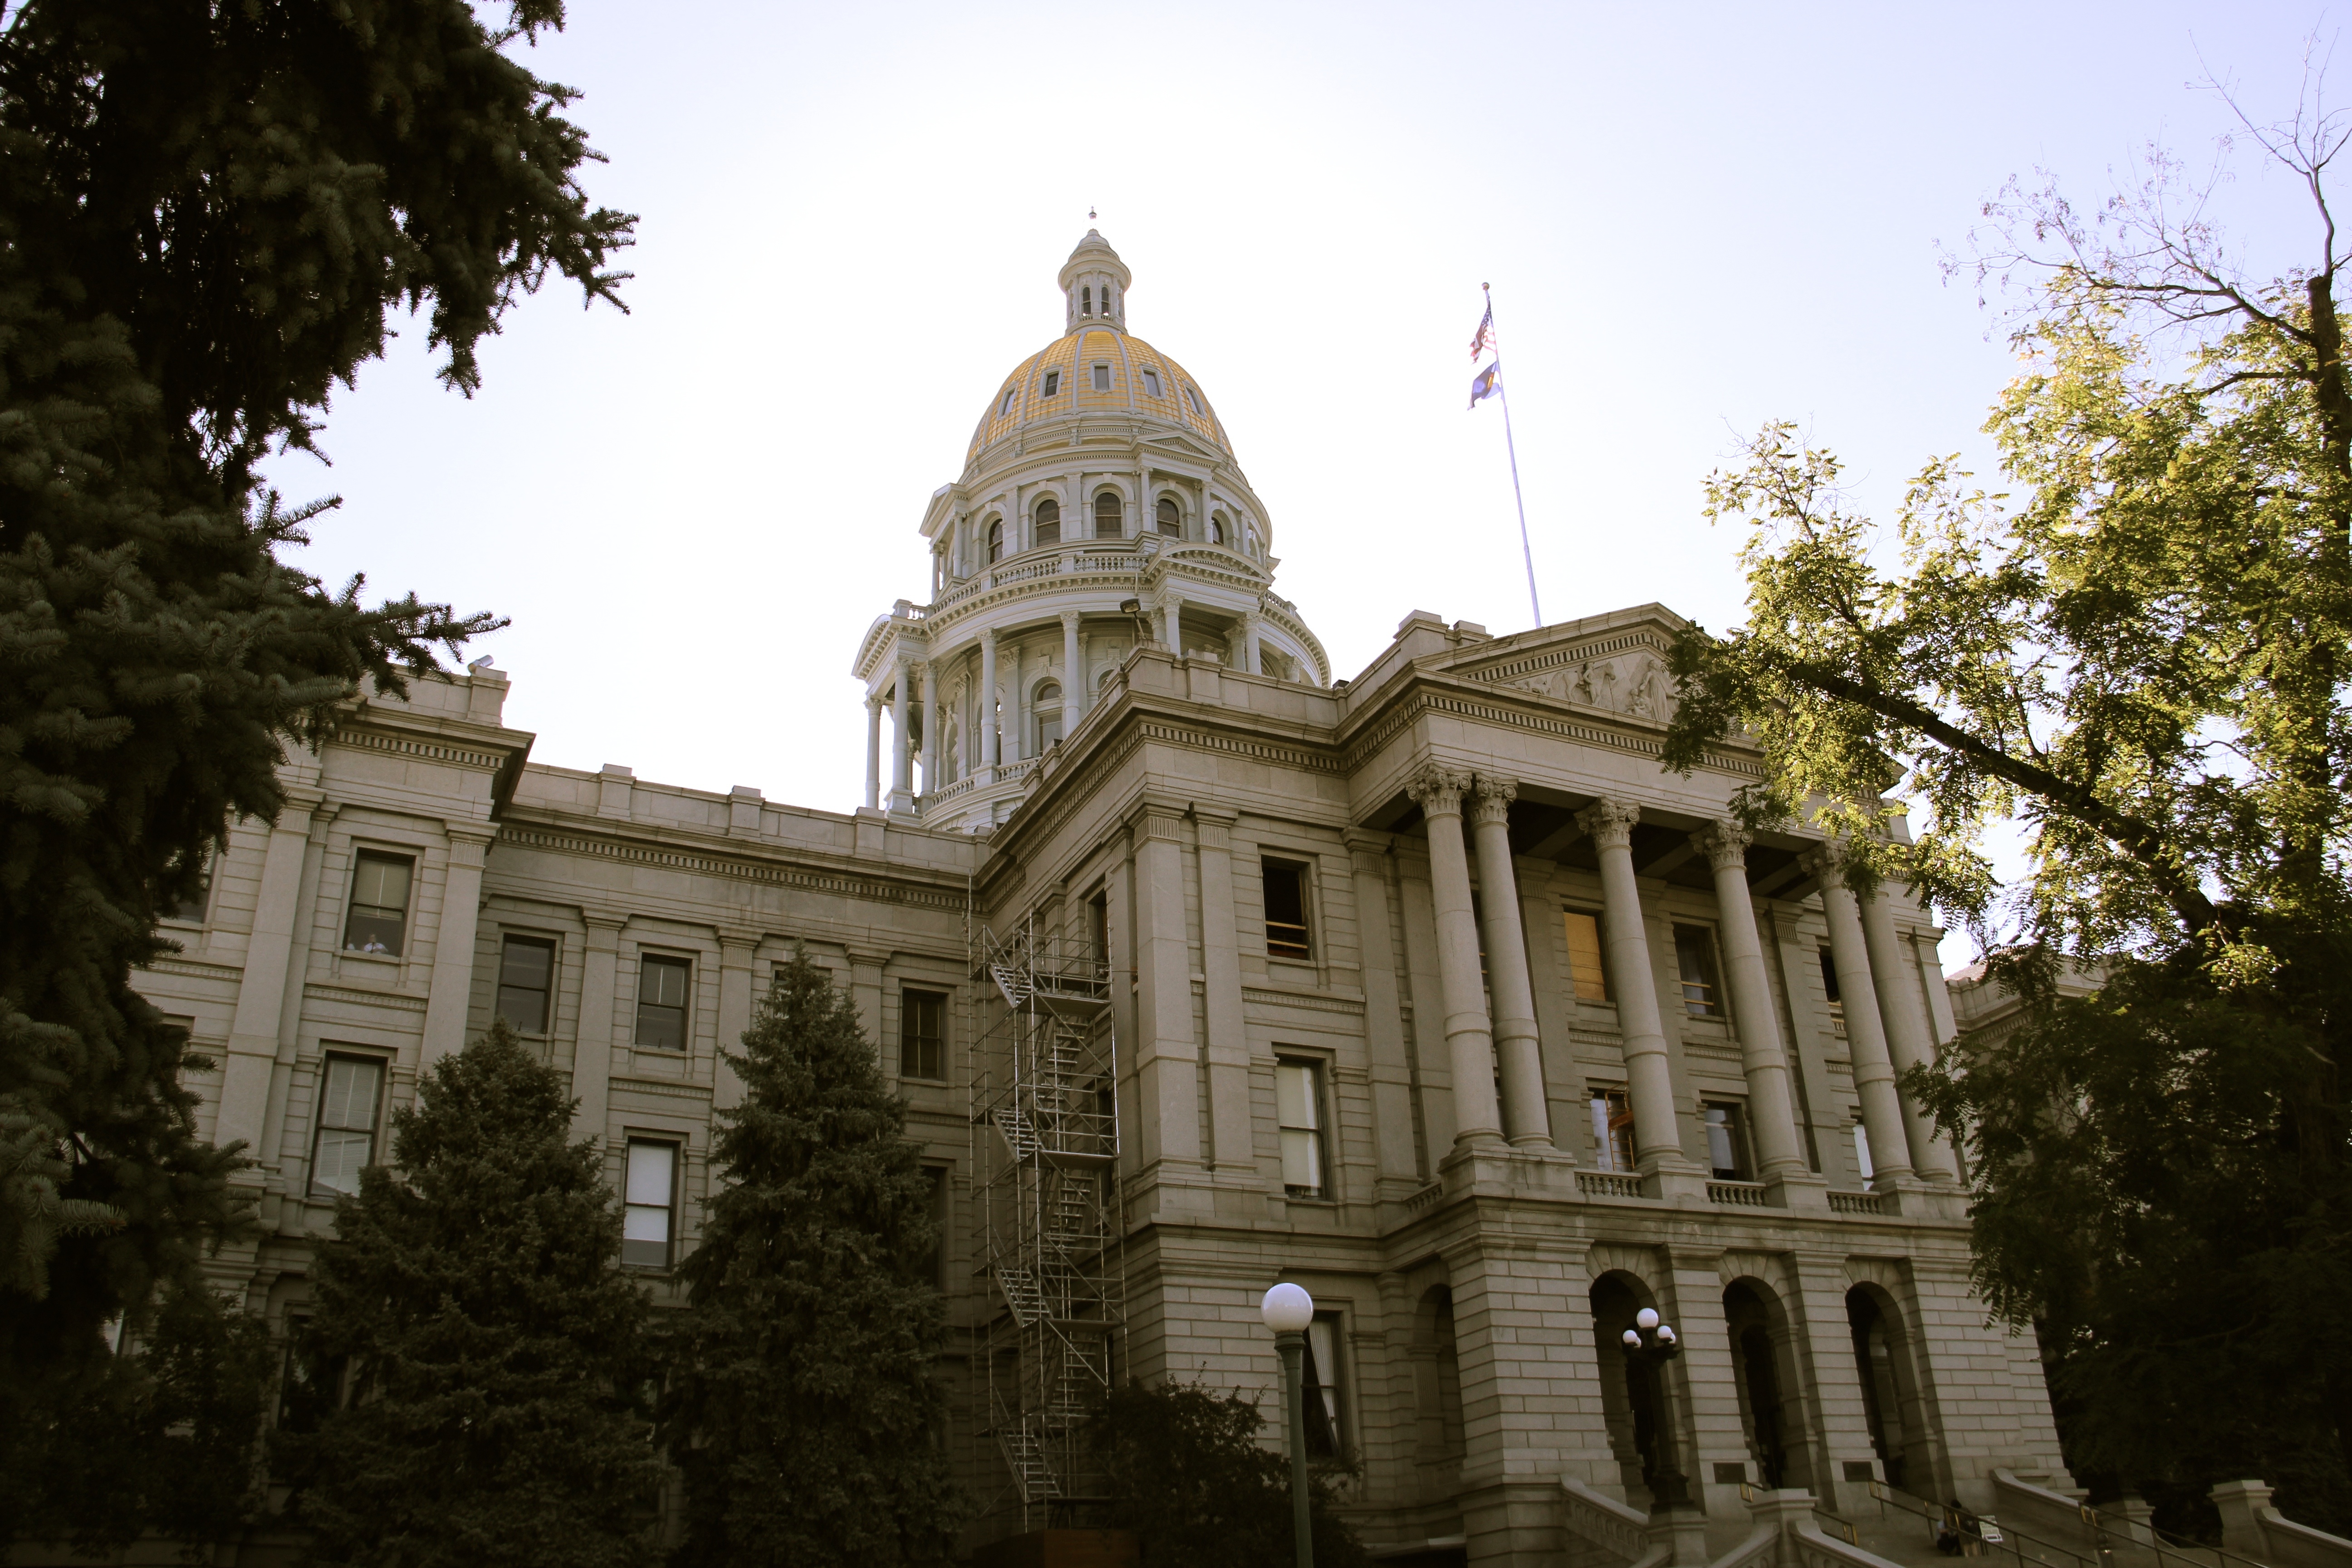
architecture, building, palace, monument, landmark, facade, cathedral, place of worship, synagogue, estate